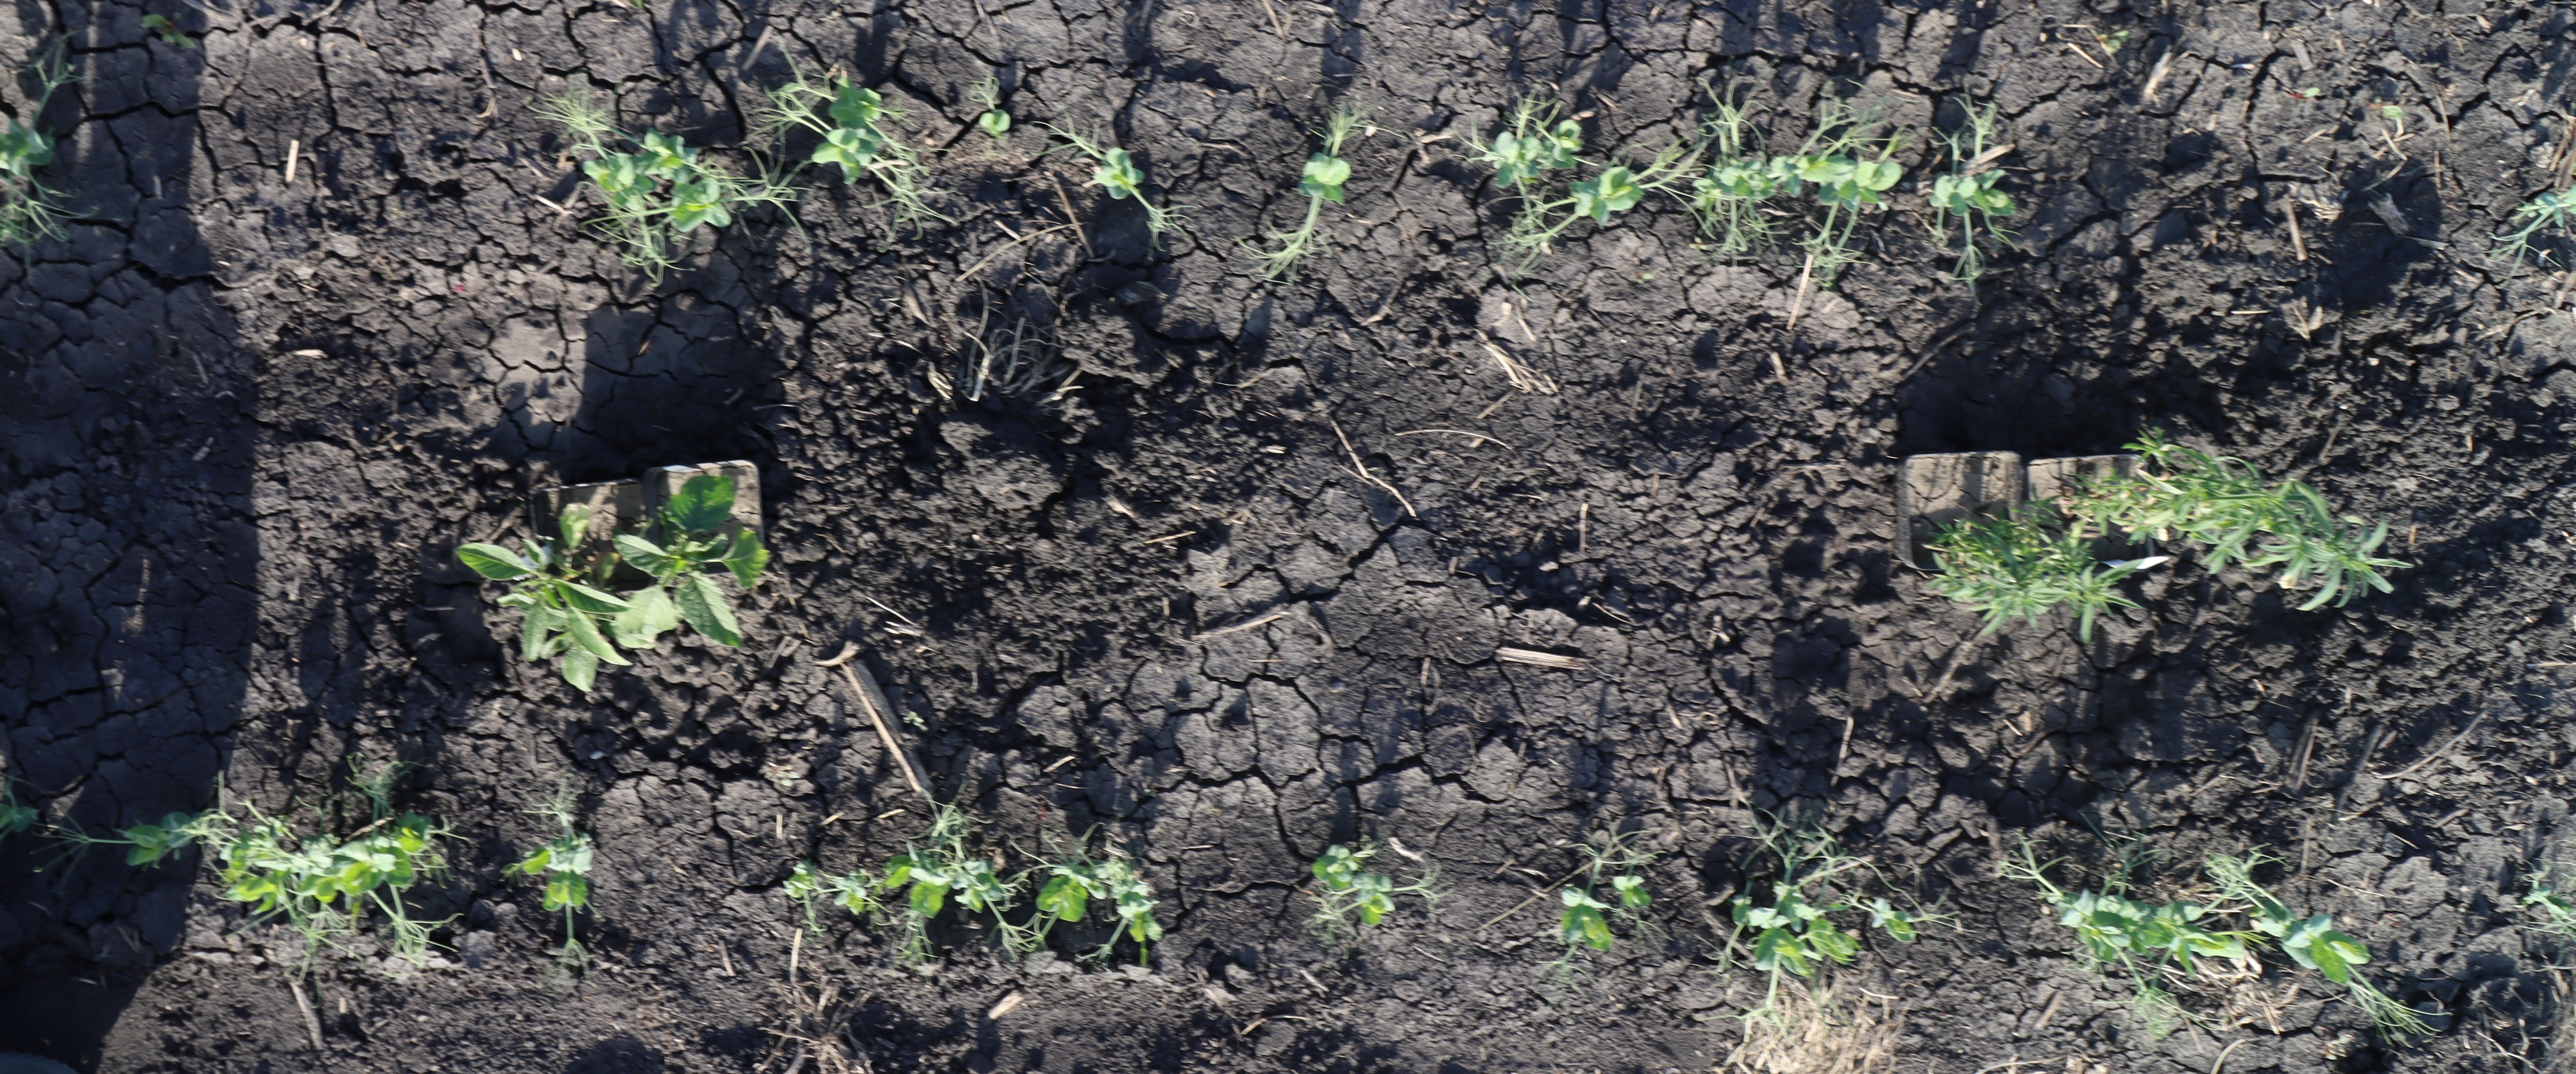
Crop: Field pea
Objects: Waterhemp, Waterhemp, Kochia, Kochia, Field Pea, Field Pea, Field Pea, Field Pea, Field Pea, Field Pea, Field Pea, Field Pea, Field Pea, Field Pea, Field Pea, Field Pea, Field Pea, Field Pea, Field Pea, Field Pea, Field Pea, Field Pea, Field Pea, Field Pea